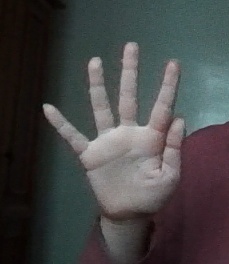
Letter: sheen